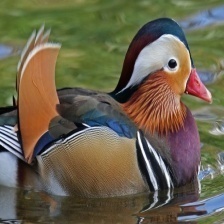
Species: MANDRIN DUCK
Scientific name: AIX GALERICULATA
ImageNet parent category: drake